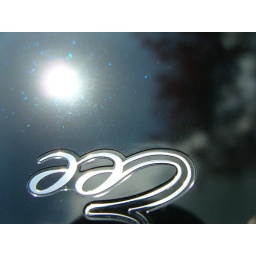
Reflection of trees & sky & sun in Eee lid